Epstein–Barr virus–associated lymphoproliferative diseases

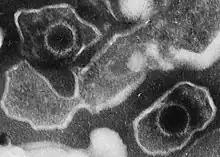
Electron micrograph of two Epstein–Barr virions (viral particles) showing round capsids loosely surrounded by the membrane envelope

Epstein–Barr virus–associated lymphoproliferative diseases (also abbreviated EBV-associated lymphoproliferative diseases or EBV+ LPD) are a group of disorders in which one or more types of lymphoid cells (a type of white blood cell), i.e. B cells, T cells, NK cells, and histiocytic-dendritic cells, are infected with the Epstein–Barr virus (EBV). This causes the infected cells to divide excessively, and is associated with the development of various non-cancerous, pre-cancerous, and cancerous lymphoproliferative disorders (LPDs). These LPDs include the well-known disorder occurring during the initial infection with the EBV, infectious mononucleosis, and the large number of subsequent disorders that may occur thereafter. The virus is usually involved in the development and/or progression of these LPDs although in some cases it may be an "innocent" bystander, i.e. present in, but not contributing to, the disease.